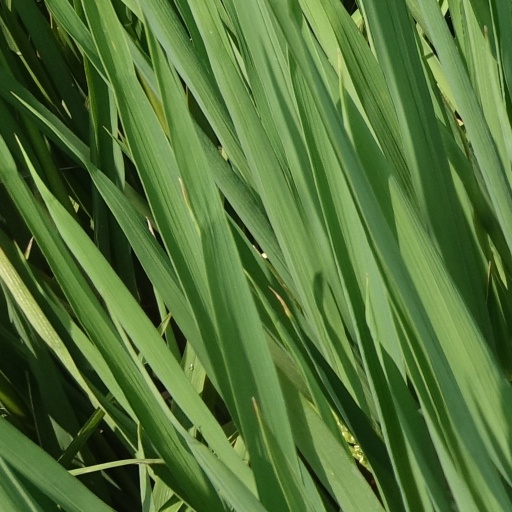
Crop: rice